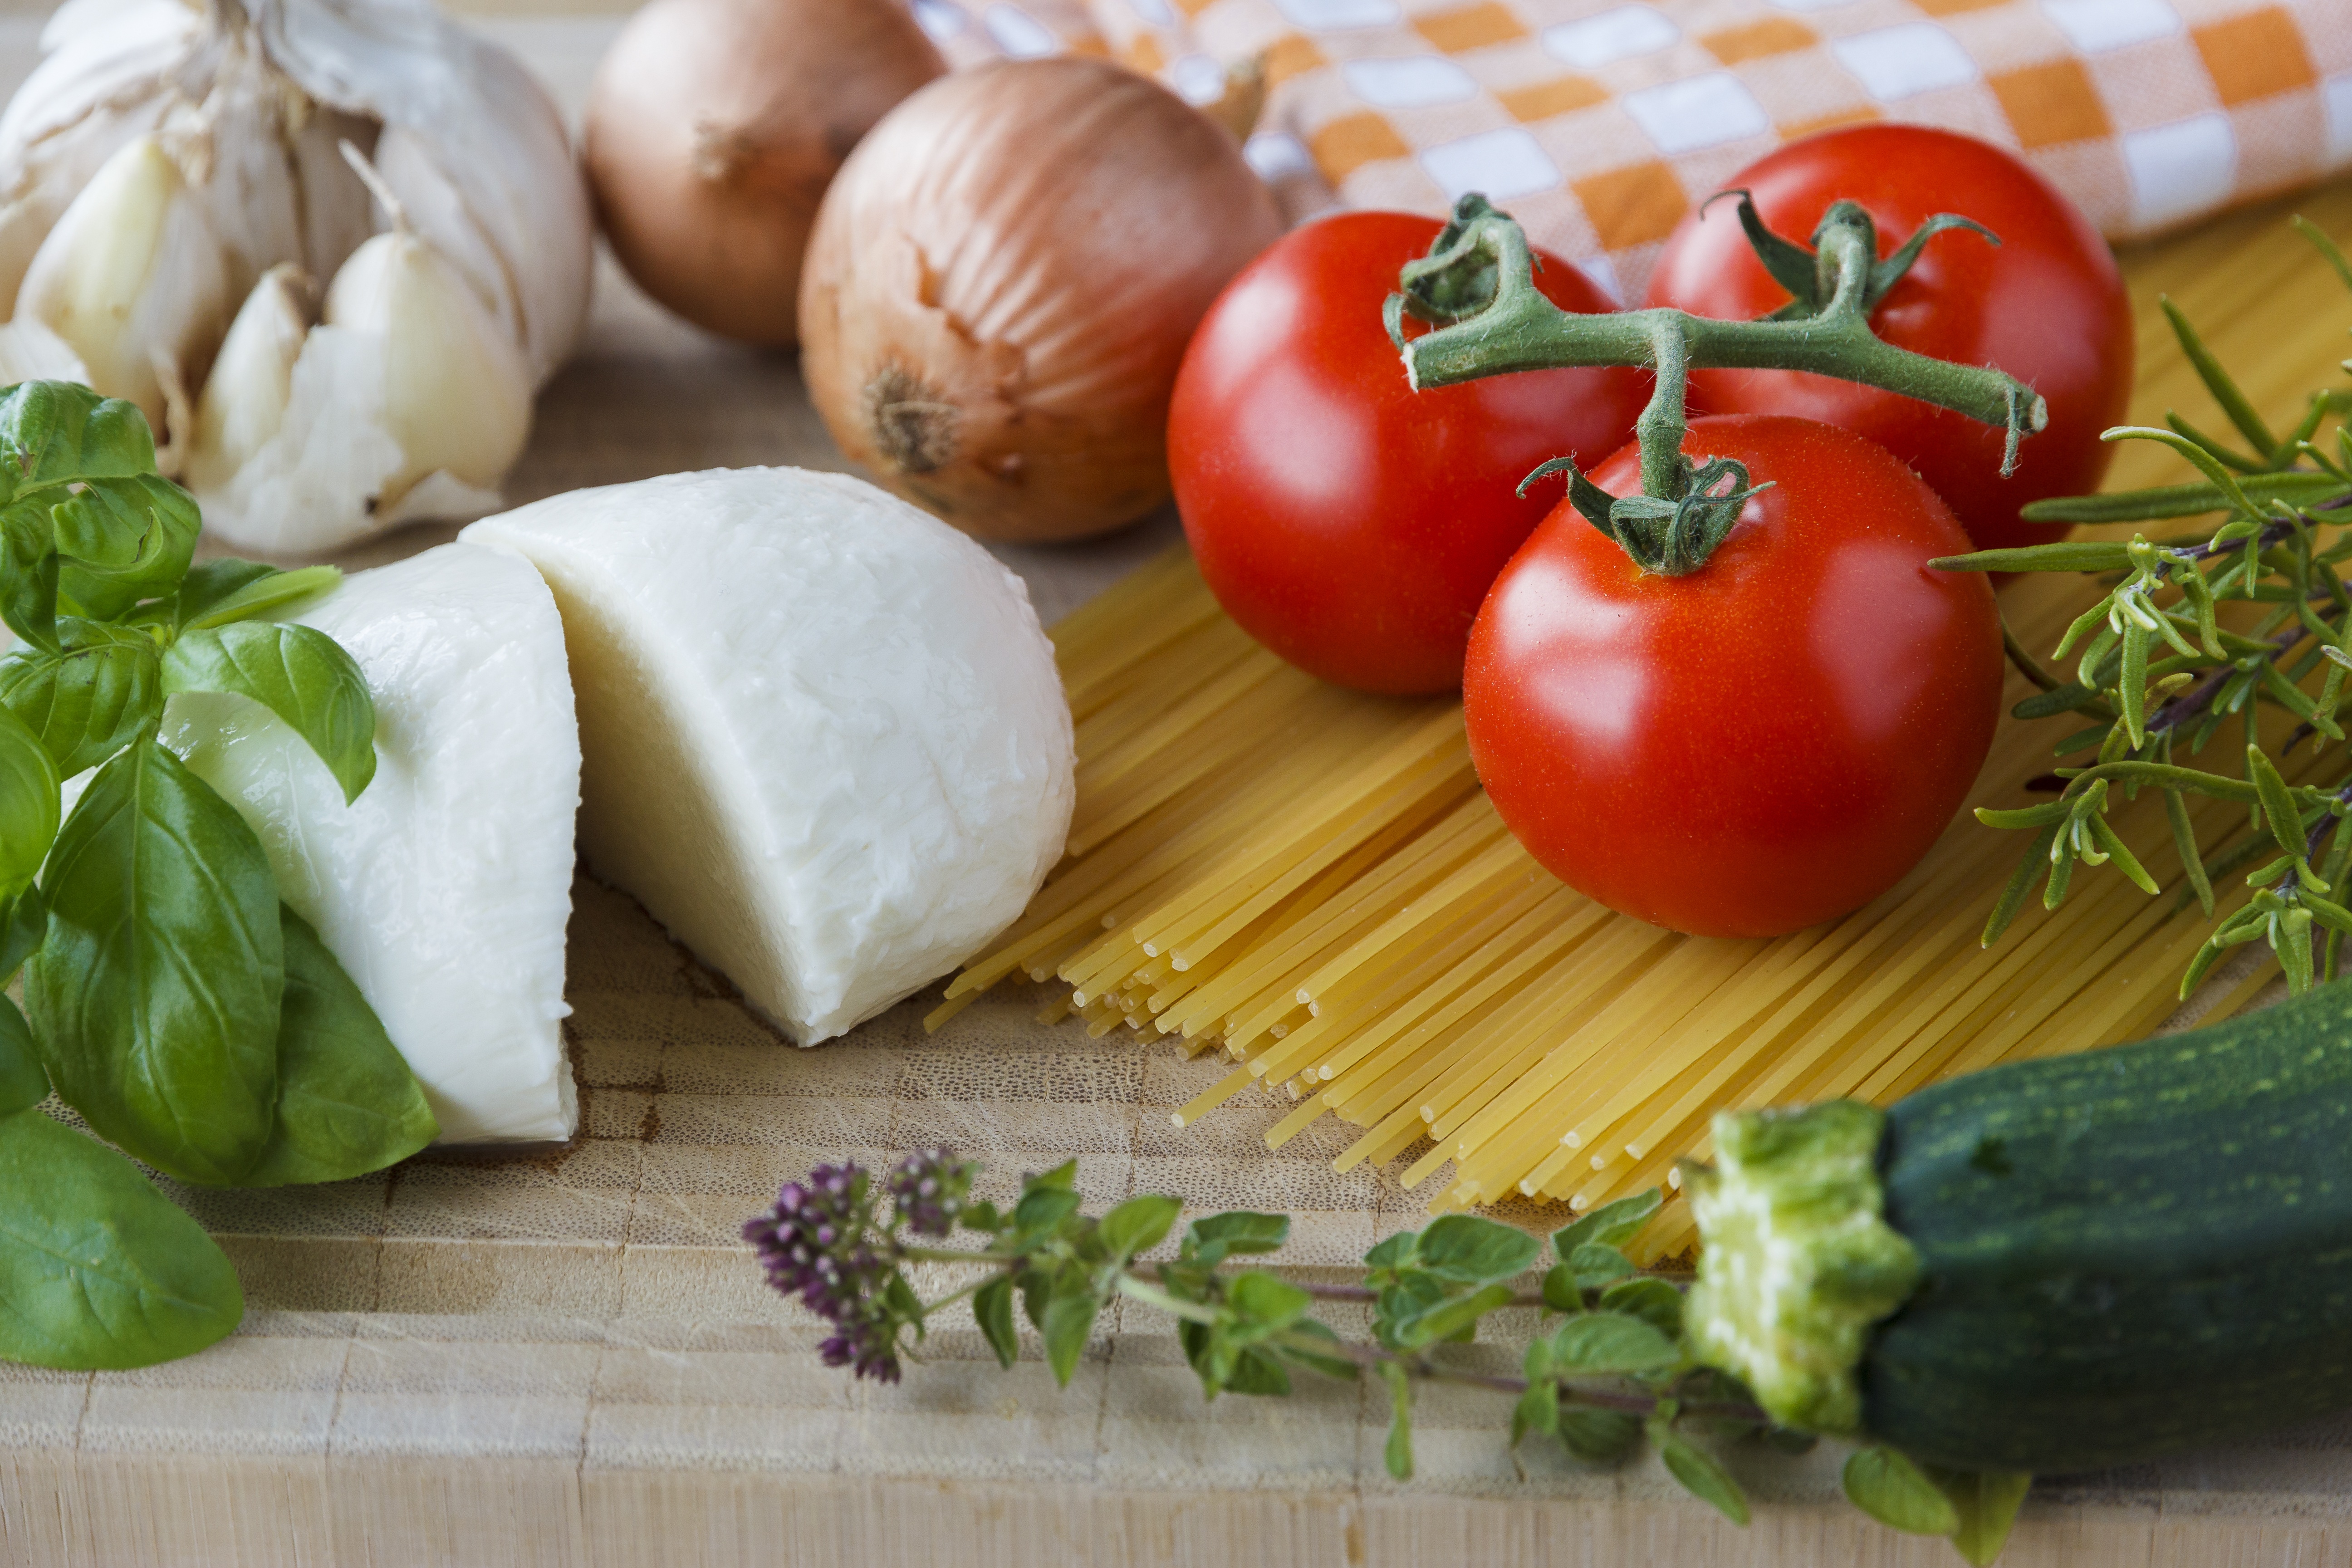
plant, dish, meal, food, garlic, produce, vegetable, healthy, eat, cuisine, delicious, pasta, basil, cheese, cook, noodles, vegetables, tomatoes, frisch, herbs, italian, ingredients, onions, mozzarella, flowering plant, tomato mozzarella, land plant